Timeline of ancient Assyria

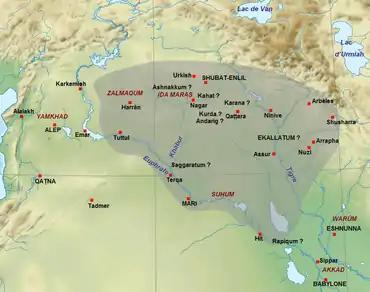
Map showing the approximate extent of the Upper Mesopotamian Empire at the death of Shamshi-Adad I "c." 1721 BC.

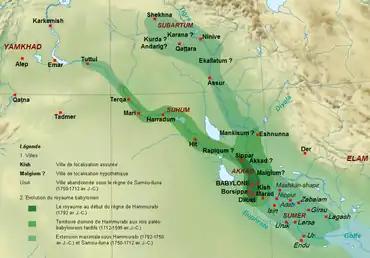
Map of the Ancient Near East showing the city-state Assur within the territory of the First Babylonian Dynasty during the reign of King Hammurabi's son and successor, Samsu-iluna (light green) c. 1654 BC.

Ilu-shuma, inscribed DINGIR"-šum-ma" (c. 2008 BC – c. 1975 BC), son and successor of Shalim-ahum, and is known from his inscription (extant in several copies) where he claims to have "washed the copper" and "established liberty" for the Akkadians in the Sumerian city-states Ur, Nippur, and Der. This has been taken by some scholars to imply that he made military campaigns into Southern Mesopotamia to relieve his fellow Mesopotamians from Amorite and Elamite invasions. His construction activities included building the old temple of Ishtar, a city wall, subdivision of the city into house plots and diversion of the flow of two springs to the city gates, “Aushum” and “Wertum”.